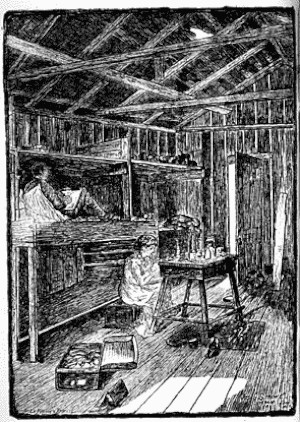
Les Squatters de Silverado est un récit de voyage de l'écrivain écossais Robert Louis Stevenson publié en 1883, d'abord sous forme d'articles en novembre et décembre dans le Century Magazine, puis en volume chez Chatto & Windus. L'œuvre décrit la lune de miel que Stevenson et sa femme ont passé dans une mine d'argent désaffectée sur le mont Saint Helena.